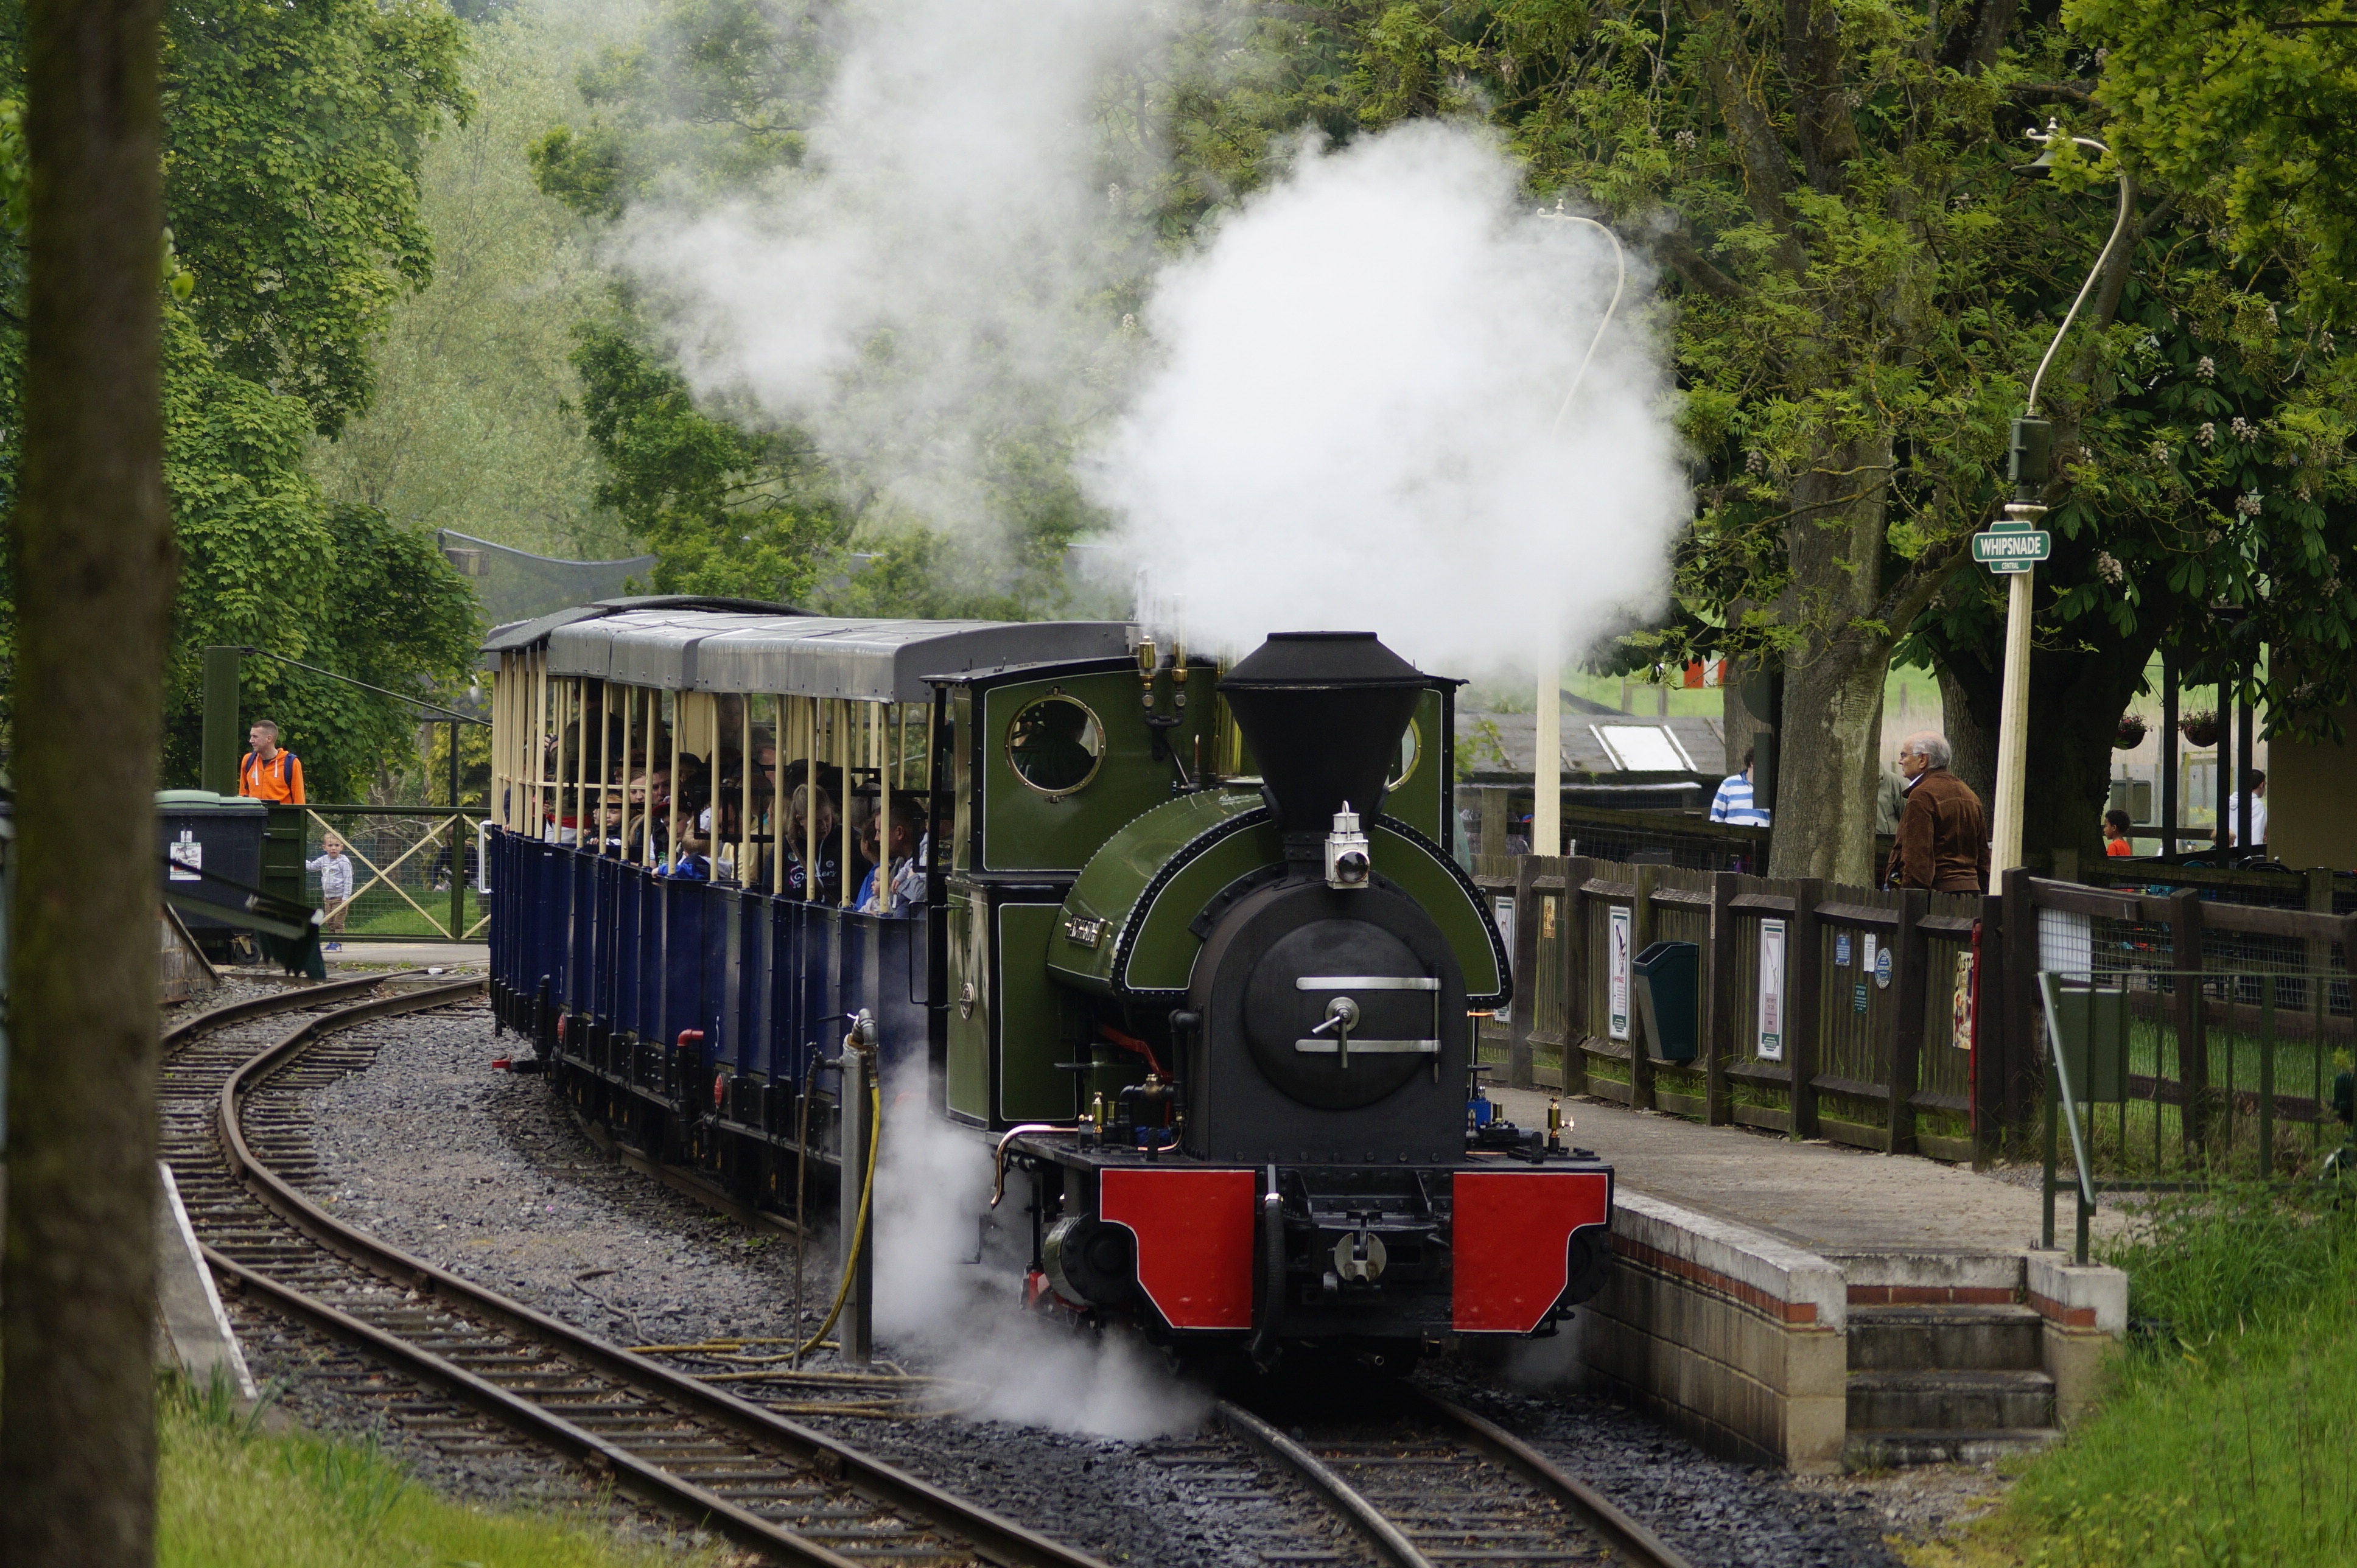
track, railway, vintage, steam, rail, train, smoke, tourist, steel, transportation, transport, vehicle, platform, nostalgia, public transport, locomotive, engine, history, steam engine, classic, rail transport, land vehicle, rolling stock, railroad car